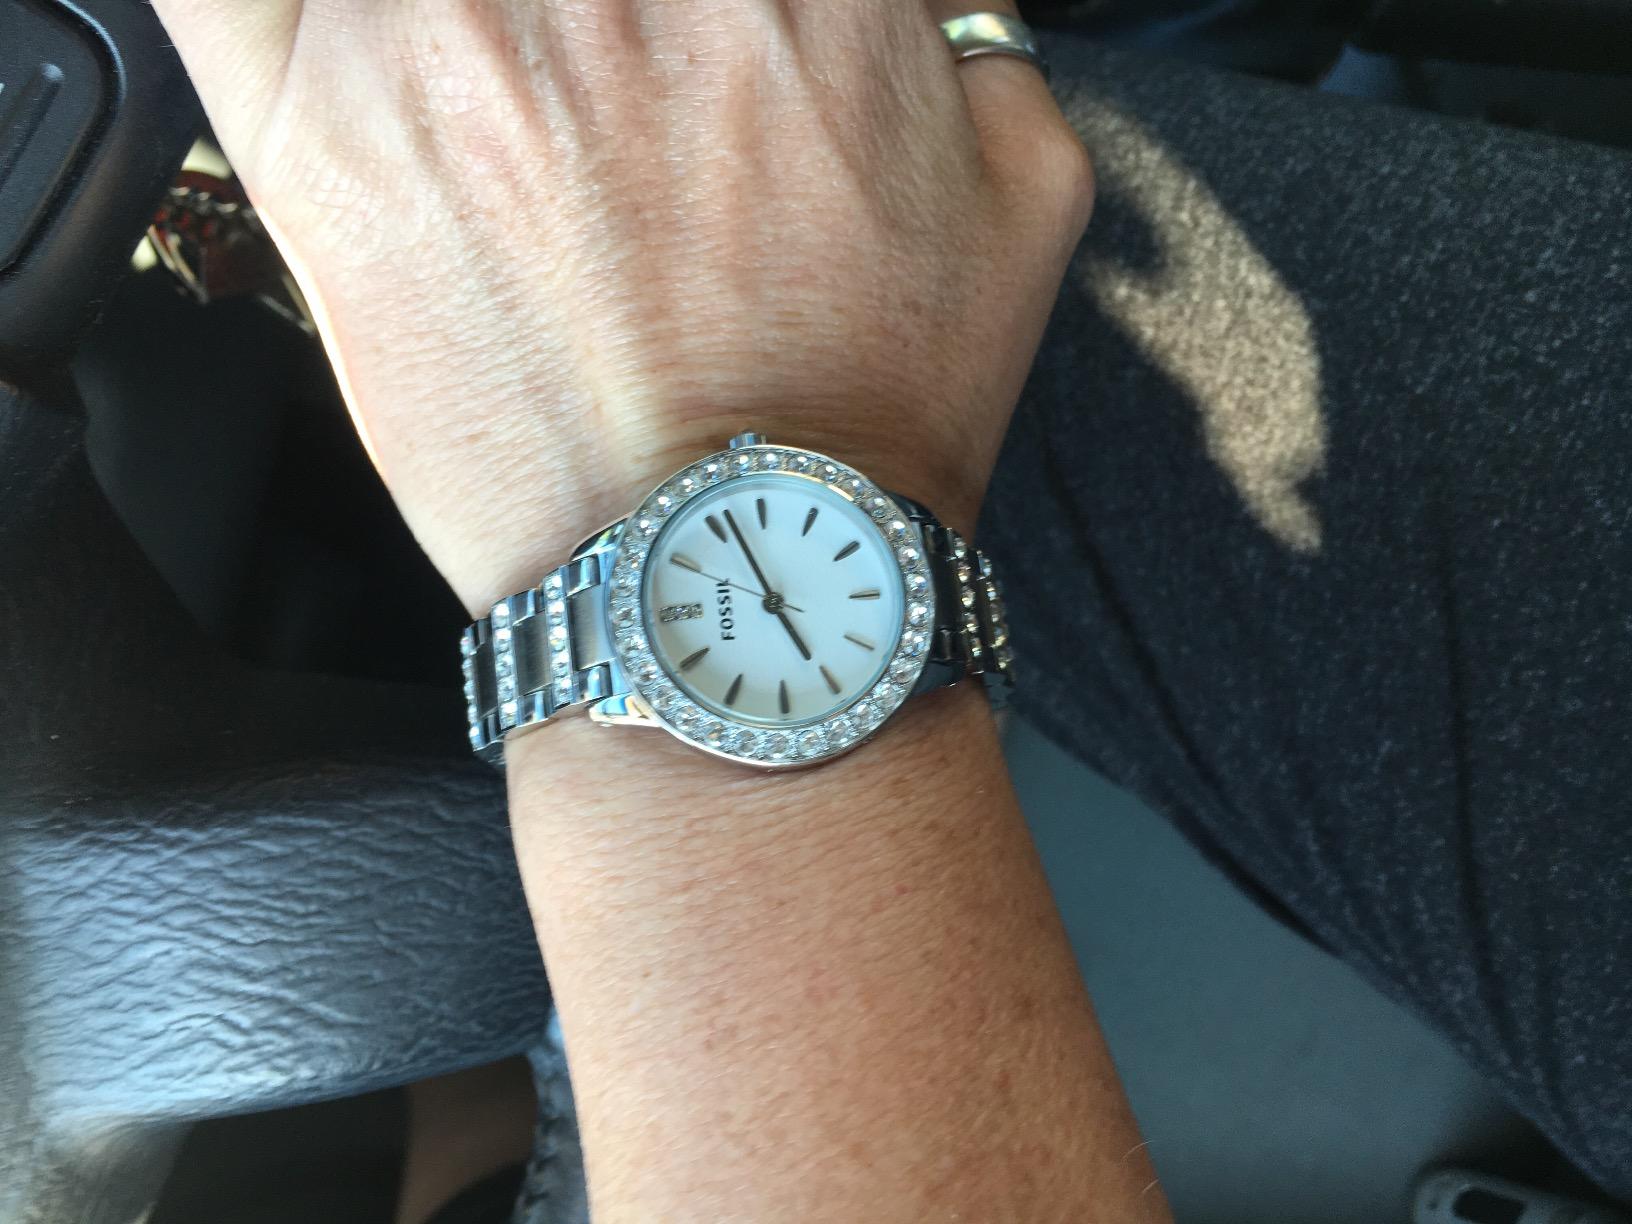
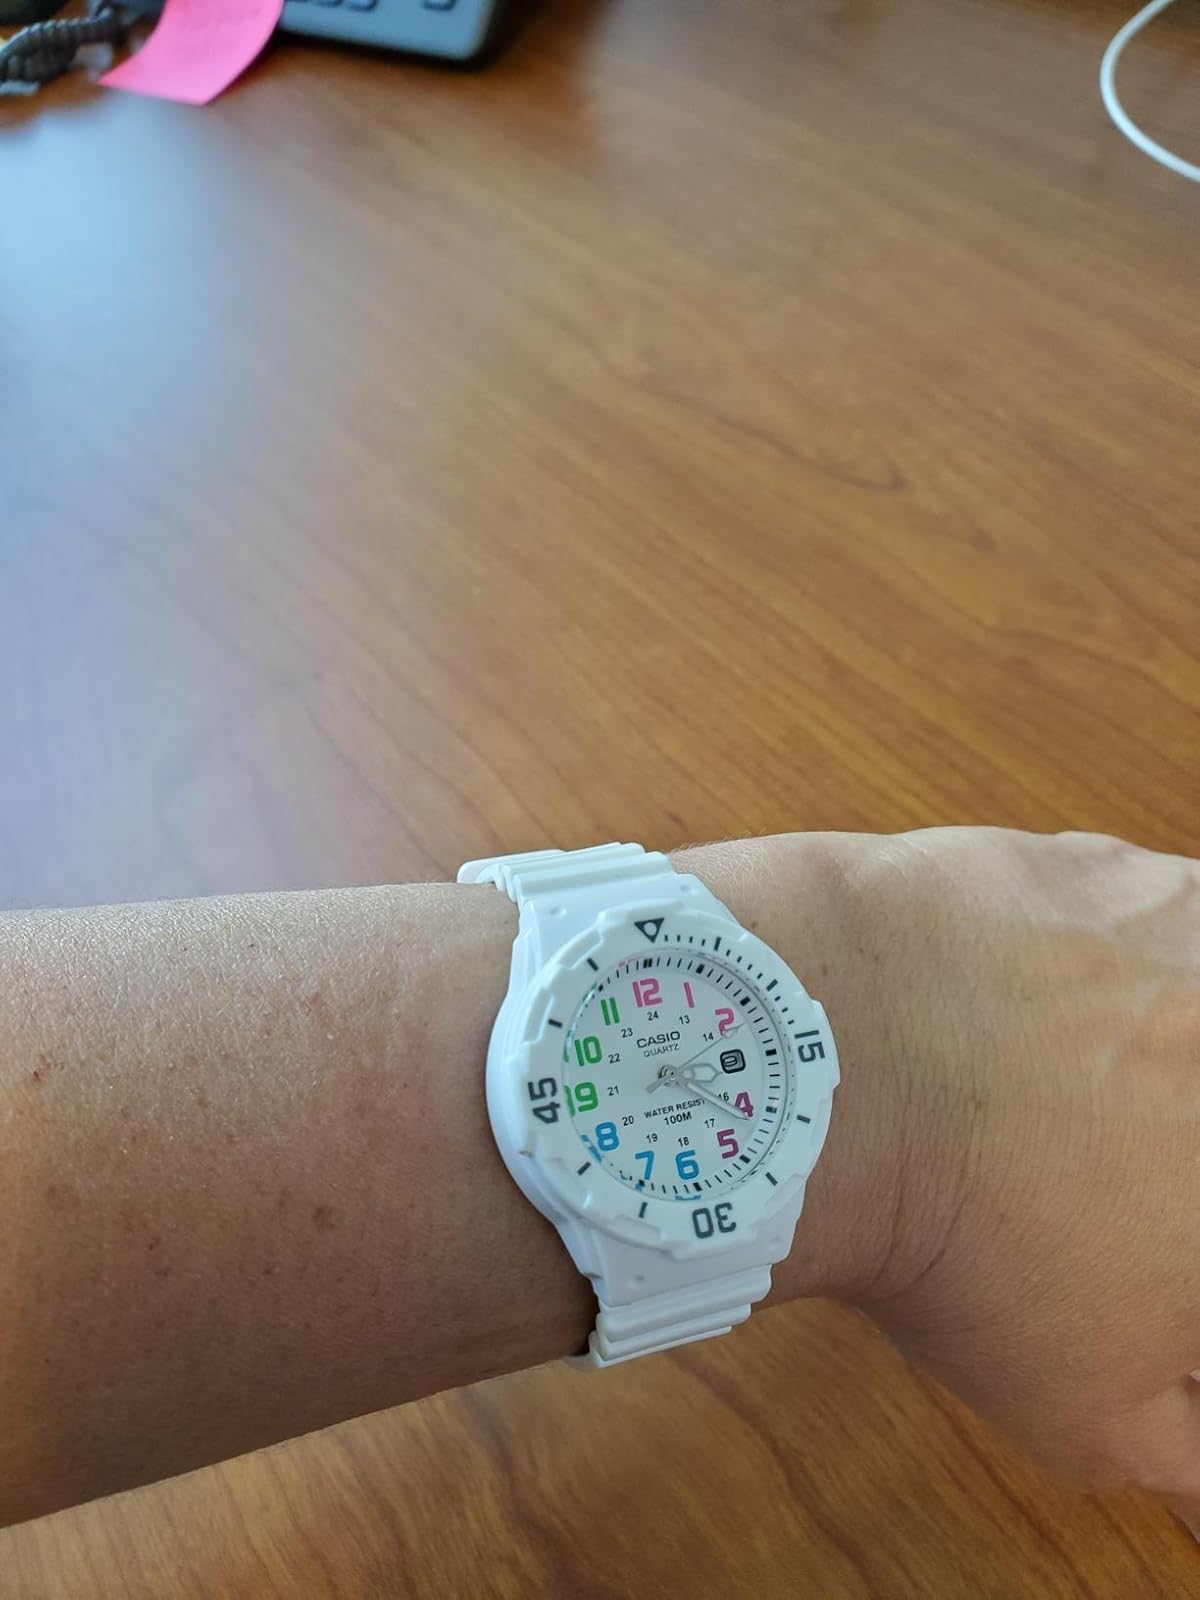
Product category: accessories_watch
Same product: no